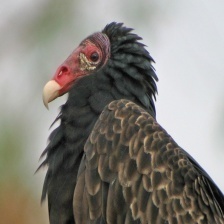
Species: TURKEY VULTURE
Scientific name: CATHARTES AURA
ImageNet parent category: vulture